Uncreated Light

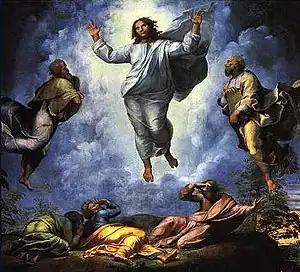
The upper part of "The Transfiguration" (1520) by Raphael, depicting Christ miraculously discoursing with Moses and Elijah.

In Eastern Orthodox Christian theology, the Tabor Light ( "Light of Tabor", or "Uncreated Light", "Divine Light"; "Taboric Light"; Georgian: თაბორის ნათება) is the light revealed on Mount Tabor at the Transfiguration of Jesus, identified with the light seen by Paul at his conversion.